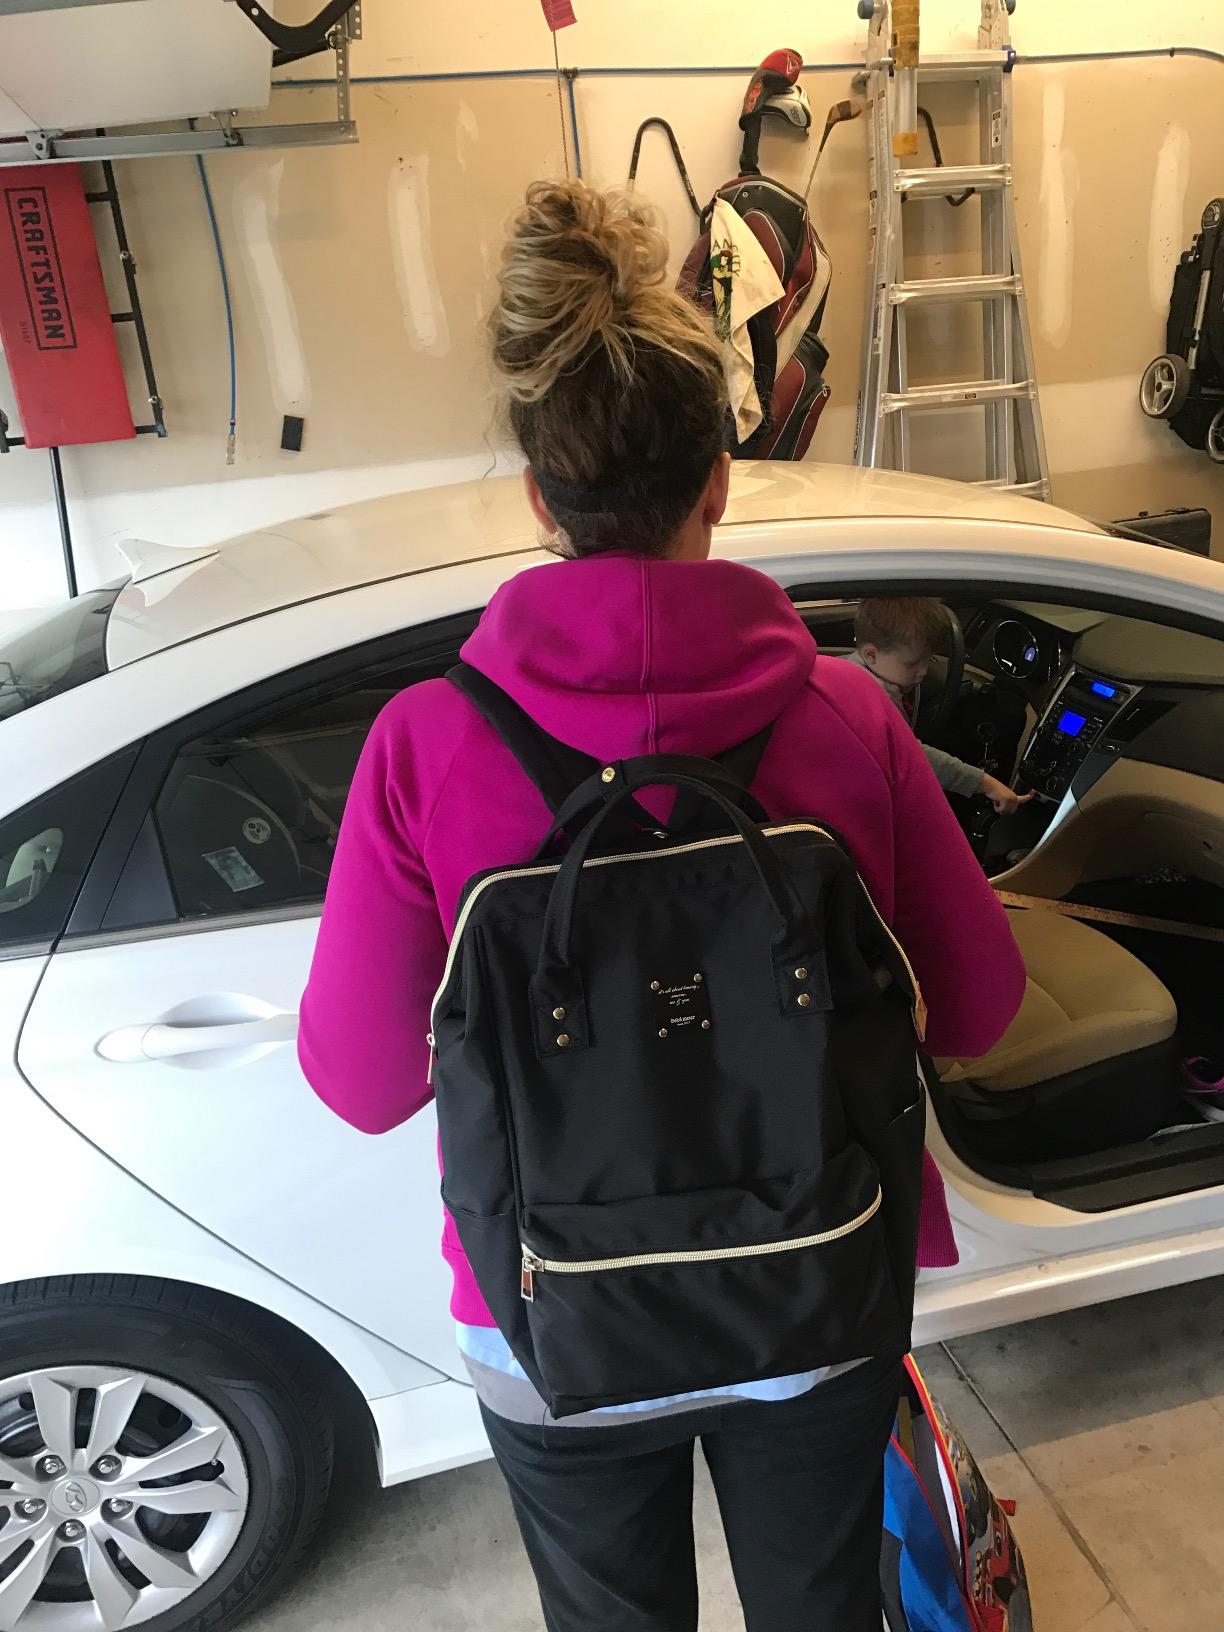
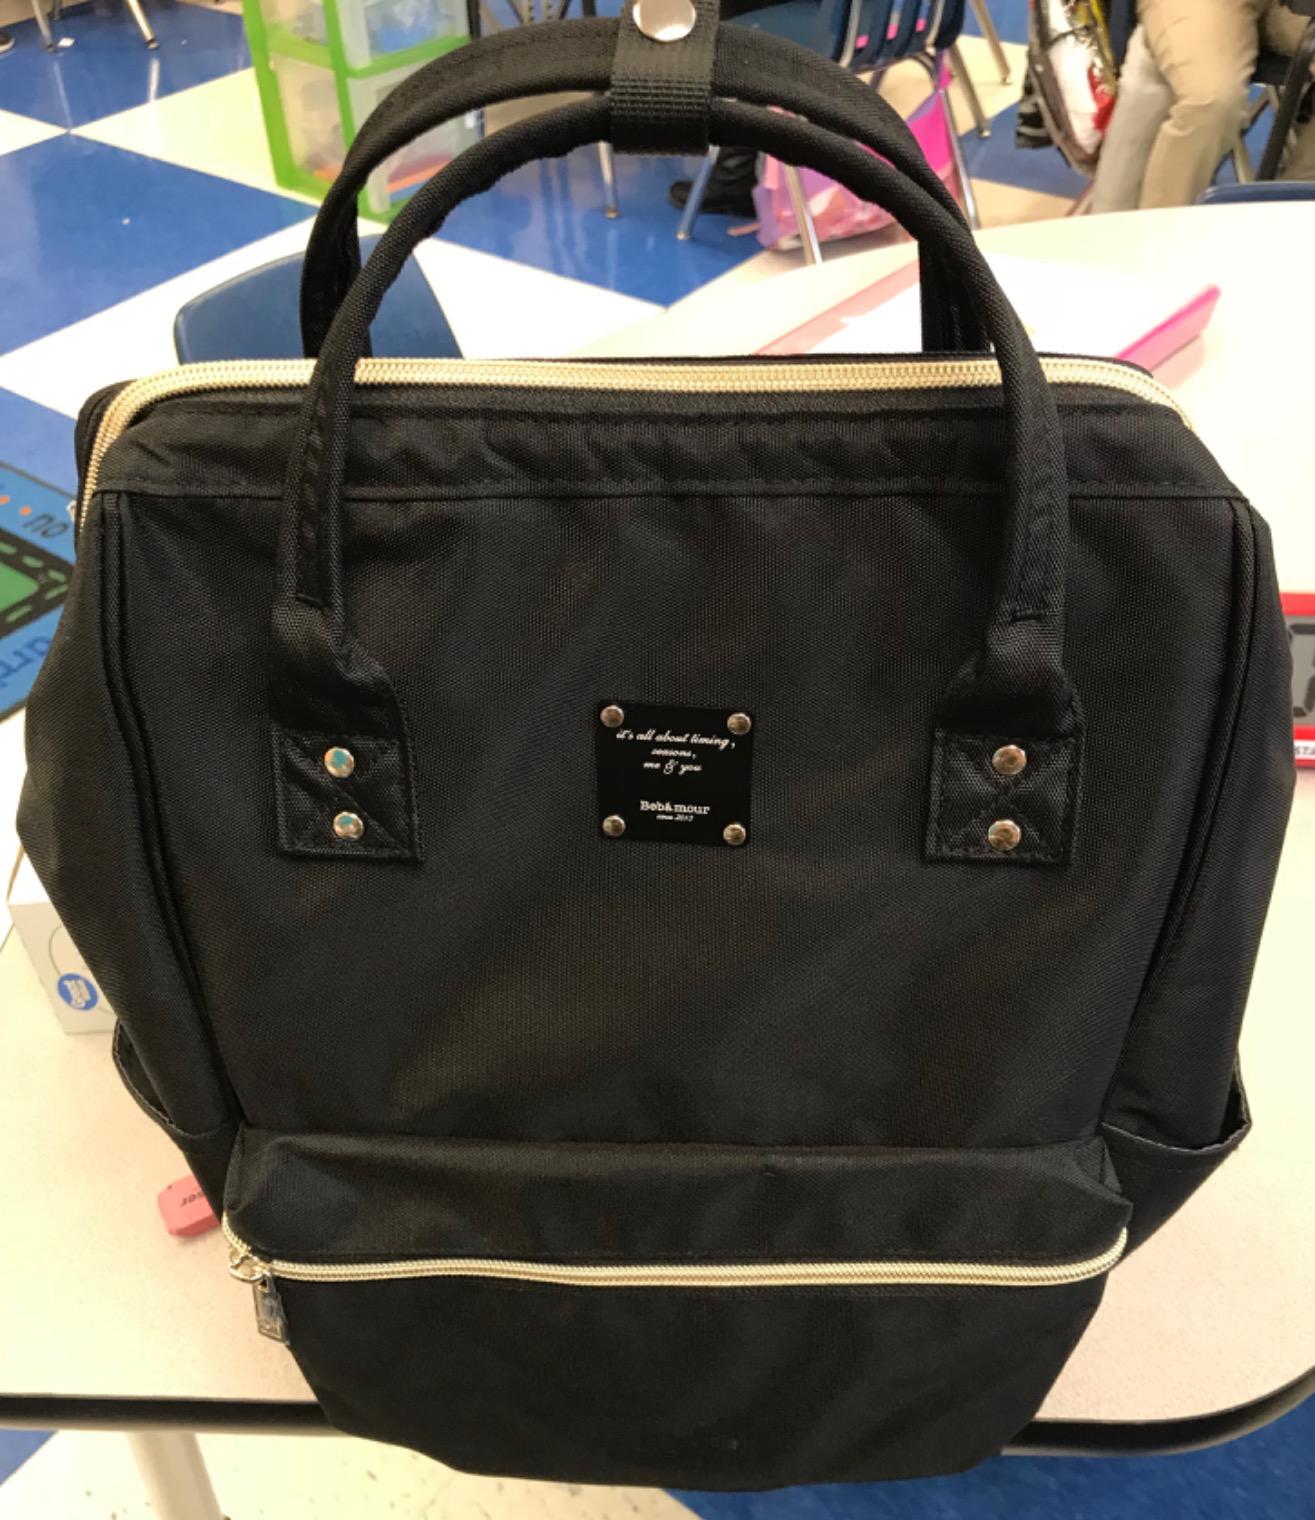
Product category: bag
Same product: yes